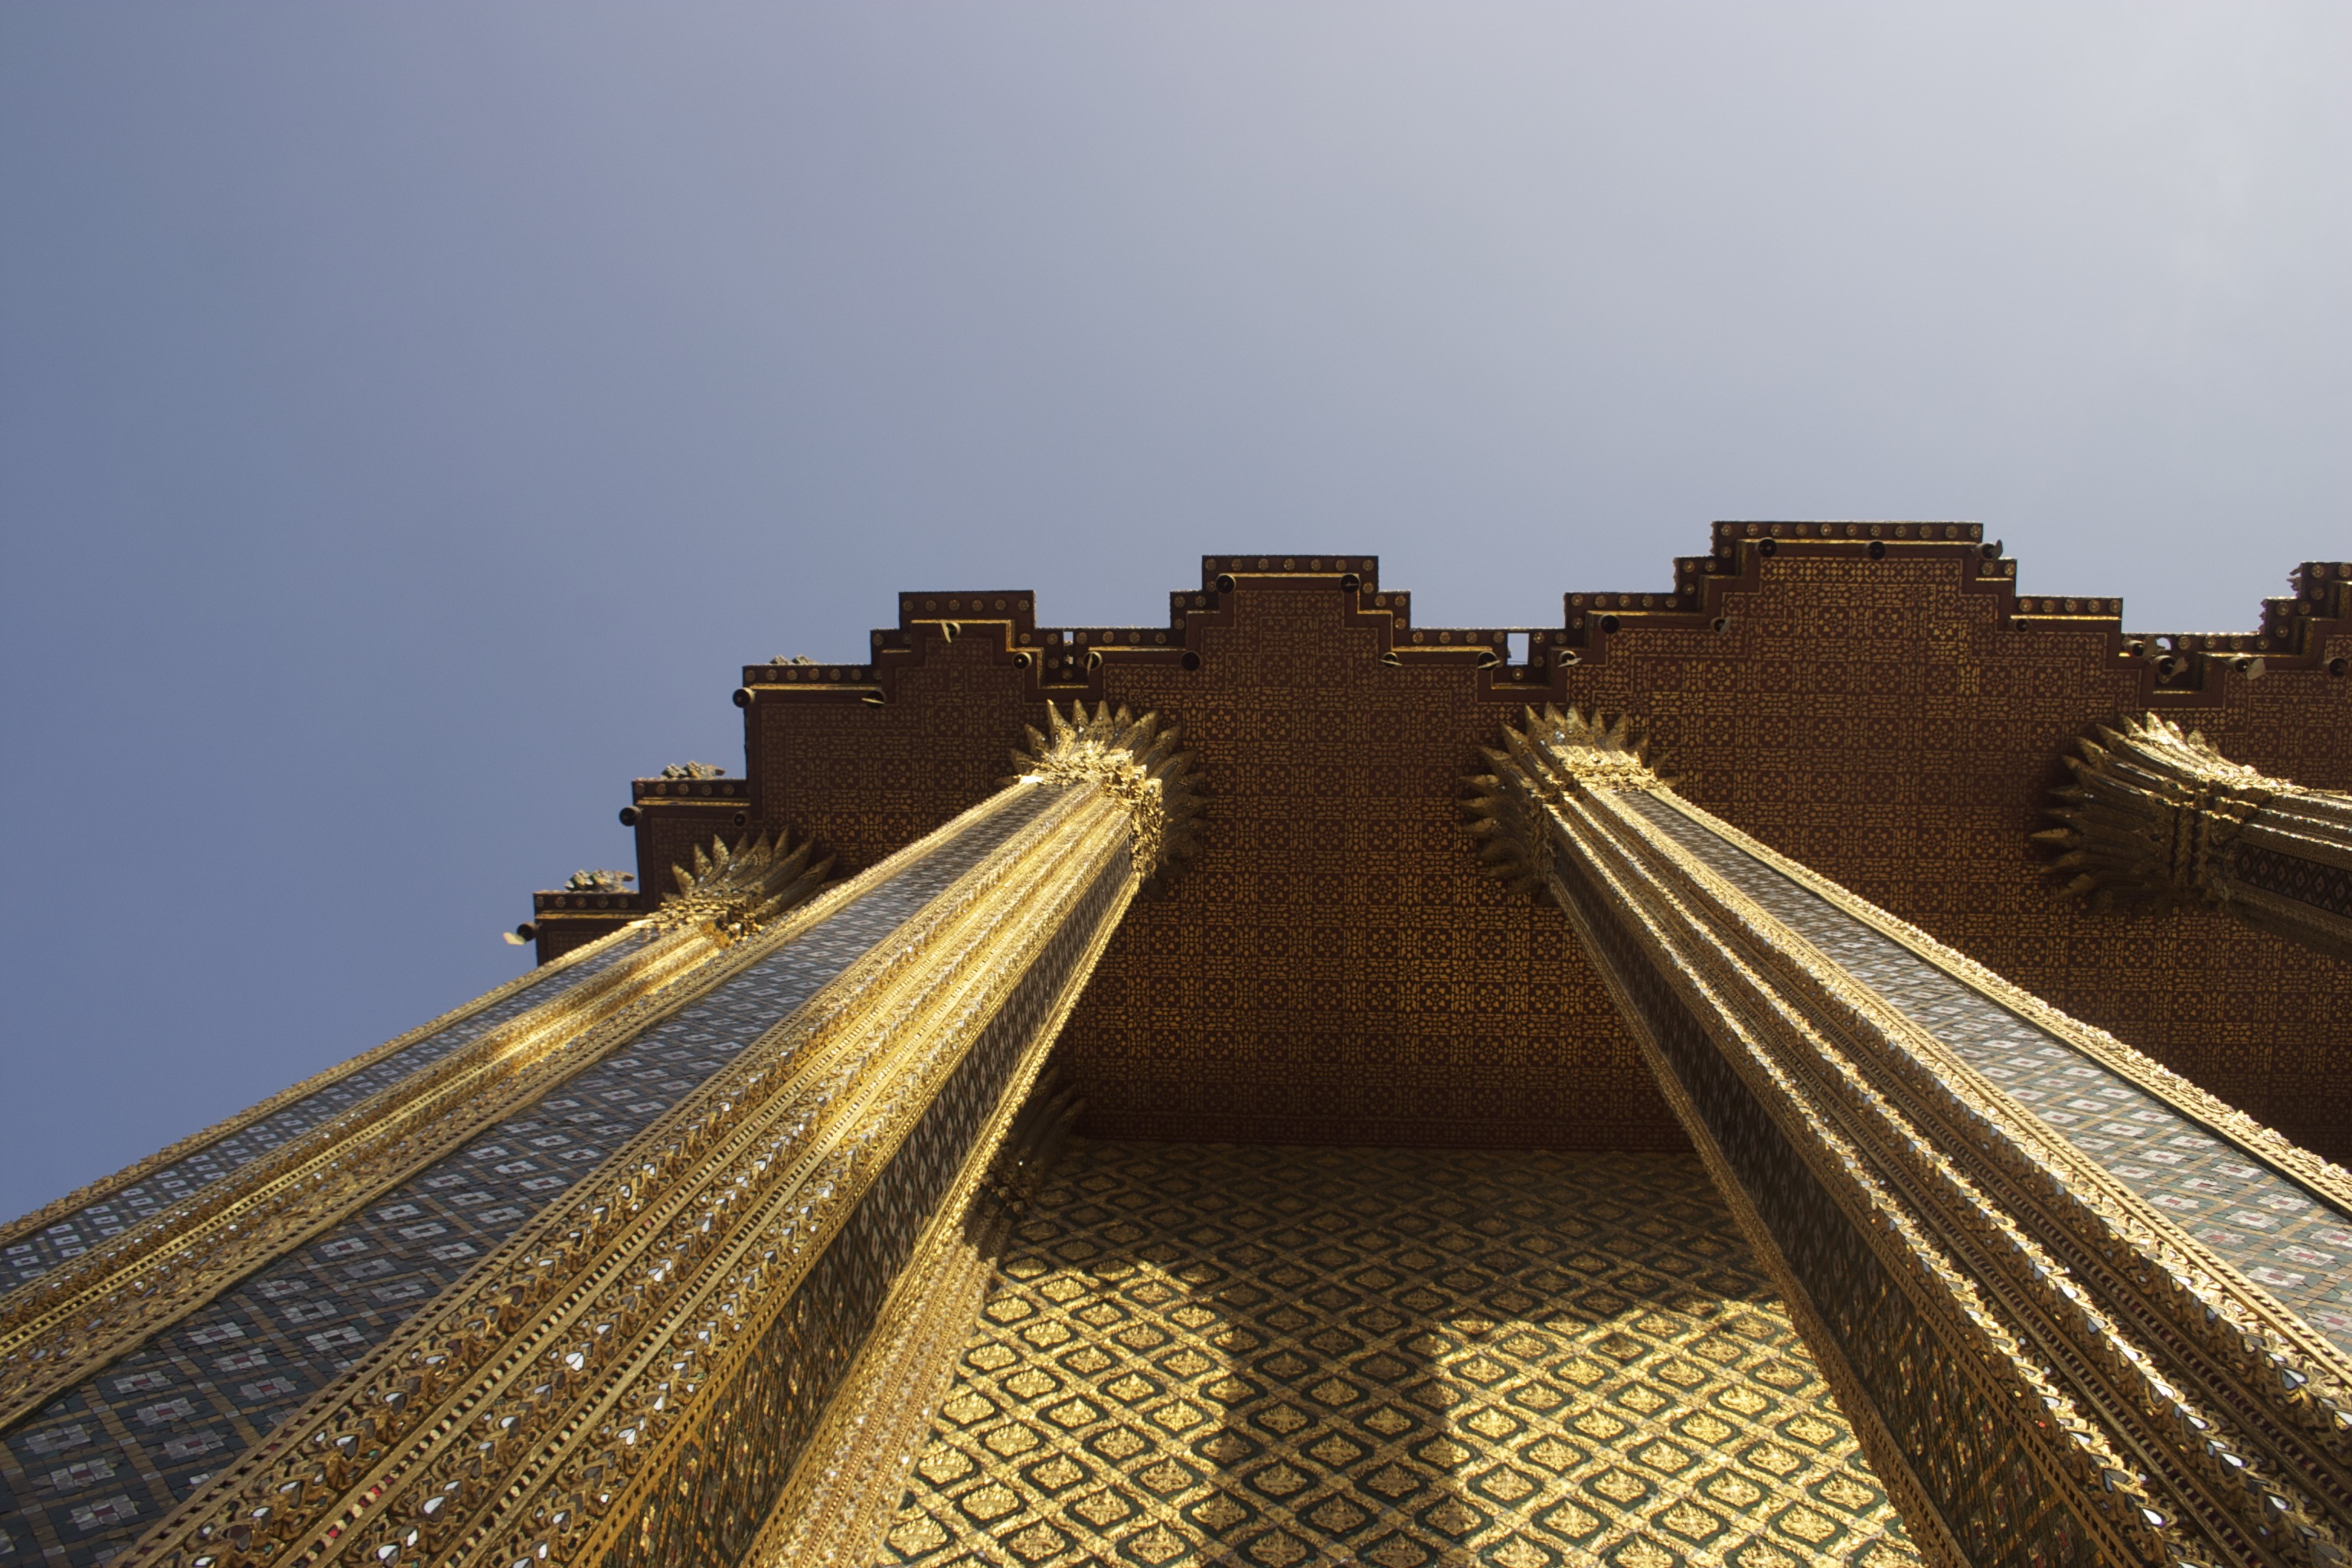
horizon, architecture, sky, boardwalk, track, road, bridge, skyline, sunlight, morning, perspective, highway, palace, skyscraper, walkway, monument, cityscape, dusk, transport, evening, museum, landmark, thailand, outside, temple, vertical, bangkok, thai